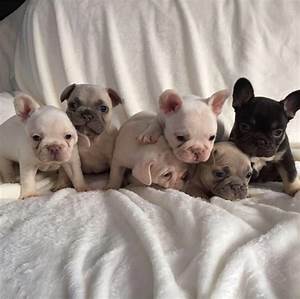
Label: dog